Filigree architecture

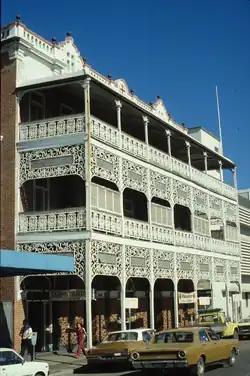
Buchanan's Hotel, Townsville. Built 1902, destroyed 1982. Three-tiered filigree in cast iron, wrought iron, timber and glass.

The basic silhouette of Lyons Terrace (three storeys with a two-storey verandah) was incredibly influential, and copied repeatedly by terrace rows around the country such as Fitzroy Terrace, East Melbourne (c. 1855); Carlton Terrace, Wynyard (c. 1864); Denver Terrace, Carlton";" Carlingford Terrace, Surry Hills (c. 1868-69); Tasma Terrace, East Melbourne; Lawrenny Terrace, Surry Hills (c. 1882); Hughenden Terrace, Petersham (1884); and Herberto Terrace, Glebe (1885). However, not all multi-storey terraces followed the "Lyons" silhouette. Holcombe Terrace, Carlton (1884), designed by Norman Hitchcock, is a three-storey terrace draped in a matching three-storey veil of lacework. Its polychrome brick facade shimmers underneath the cast ironwork verandah, and the lacework has been painted in cream and maroon to mirror the brickwork, creating a blur of colour that astonishes onlookers. Other notable, still-standing terraces with triple-storey verandahs include Marine Terrace, Grange Beach (1884); Waverly Terrace, Melbourne (1886); and the singular terrace houses Katoomba House, Millers Point (c. 1875-86); and Bundarra, Surry Hills. The four-storey Milton Terrace, Millers Point (1880-82) features three levels above ground, and a basement level below. Perhaps one of the finest terrace rows in Sydney is the four-storey Brent Terrace, Elizabeth Bay (c.1897). Praised for its "florid ornateness," this magnificent row of eight features three levels of matching cast iron lace from the foundry of Dash & Wise.